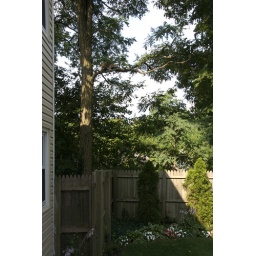
Chased up the tree by neighbor's cat